Sheffield United F.C.

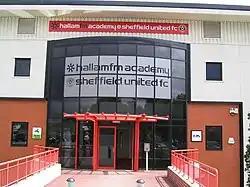
The Sheffield United F.C. Academy & Training ground at Shirecliffe

Sheffield United's Academy is responsible for youth development at the club. It has produced such players as Manchester City defender Kyle Walker and defender Phil Jagielka, both England internationals, and also Swansea City defender Kyle Naughton, Burnley full back Matthew Lowton, Manchester United defender and club captain Harry Maguire and current club captain Billy Sharp. The academy building and training facilities in the Sheffield suburb of Shirecliffe were opened in 2002 by then Minister for Sport Richard Caborn. Sheffield United Academy U18s currently play in the Professional Development League at the Shirecliffe ground at Firshill Crescent, and finished as runners-up in the 2011 FA Youth Cup. In addition, SteelPhalt are the sponsor of the Shirecliffe-based Academy, and are also the major sponsor of Sheffield United Women.